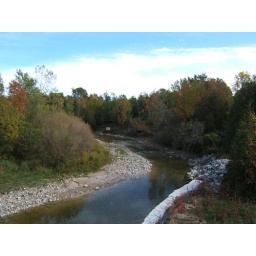
Taken from a bridge in Port Albert where the fish (salmon and rainbow trout) spawn and swim.